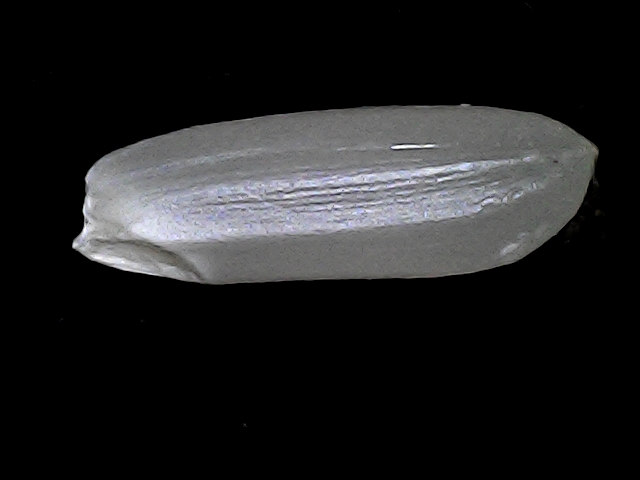
Rice variety: BRRI67